Chūseihoku Province

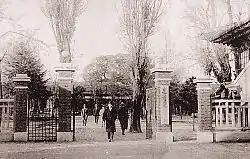
Chūsei-hoku Provincial Office

, alternatively Chūseihoku Province, Chūsei Hoku, or North Chūsei Province, was a province of Korea under Japanese rule. Its capital was at Seishū (contemporary Cheongju, South Korea). The prefecture consisted of what is now the South Korean province of North Chungcheong.